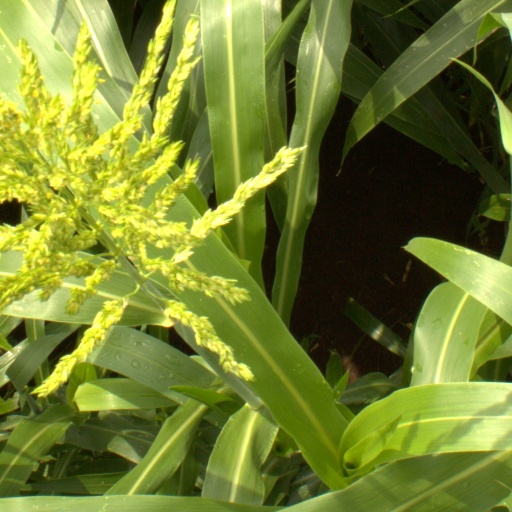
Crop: sorghum